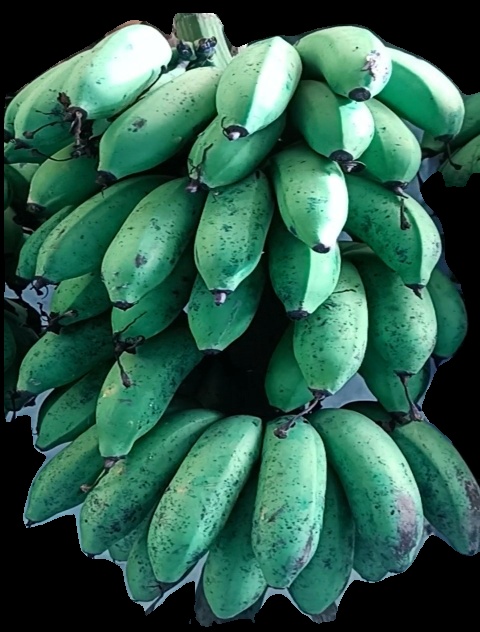
Variety: rasbale
Grade: grade2